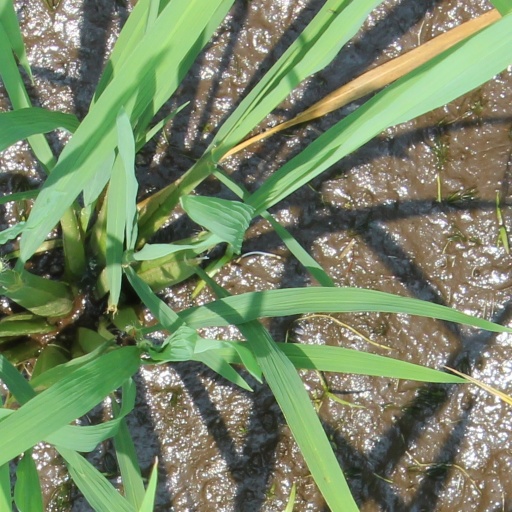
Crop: rice